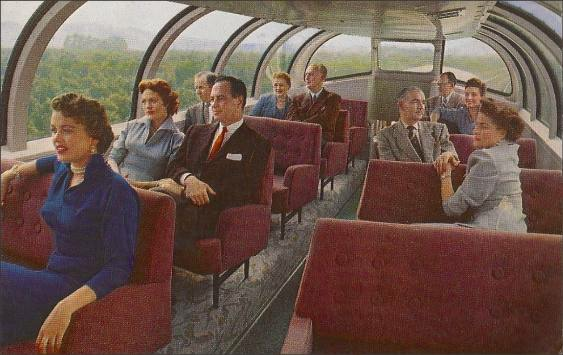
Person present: Yes